Ankara

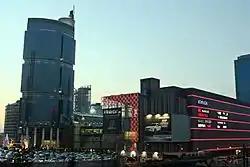
Armada Shopping Mall

Suluhan is a historical Inn in Ankara. It is also called the "Hasanpaşa Han". It is about southeast of Ulus Square and situated in the Hacıdoğan neighborhood. According to the "vakfiye" (inscription) of the building, the Ottoman era "han" was commissioned by Hasan Pasha, a regional beylerbey, and was constructed between 1508 and 1511, during the final years of the reign of Sultan Bayezid II.